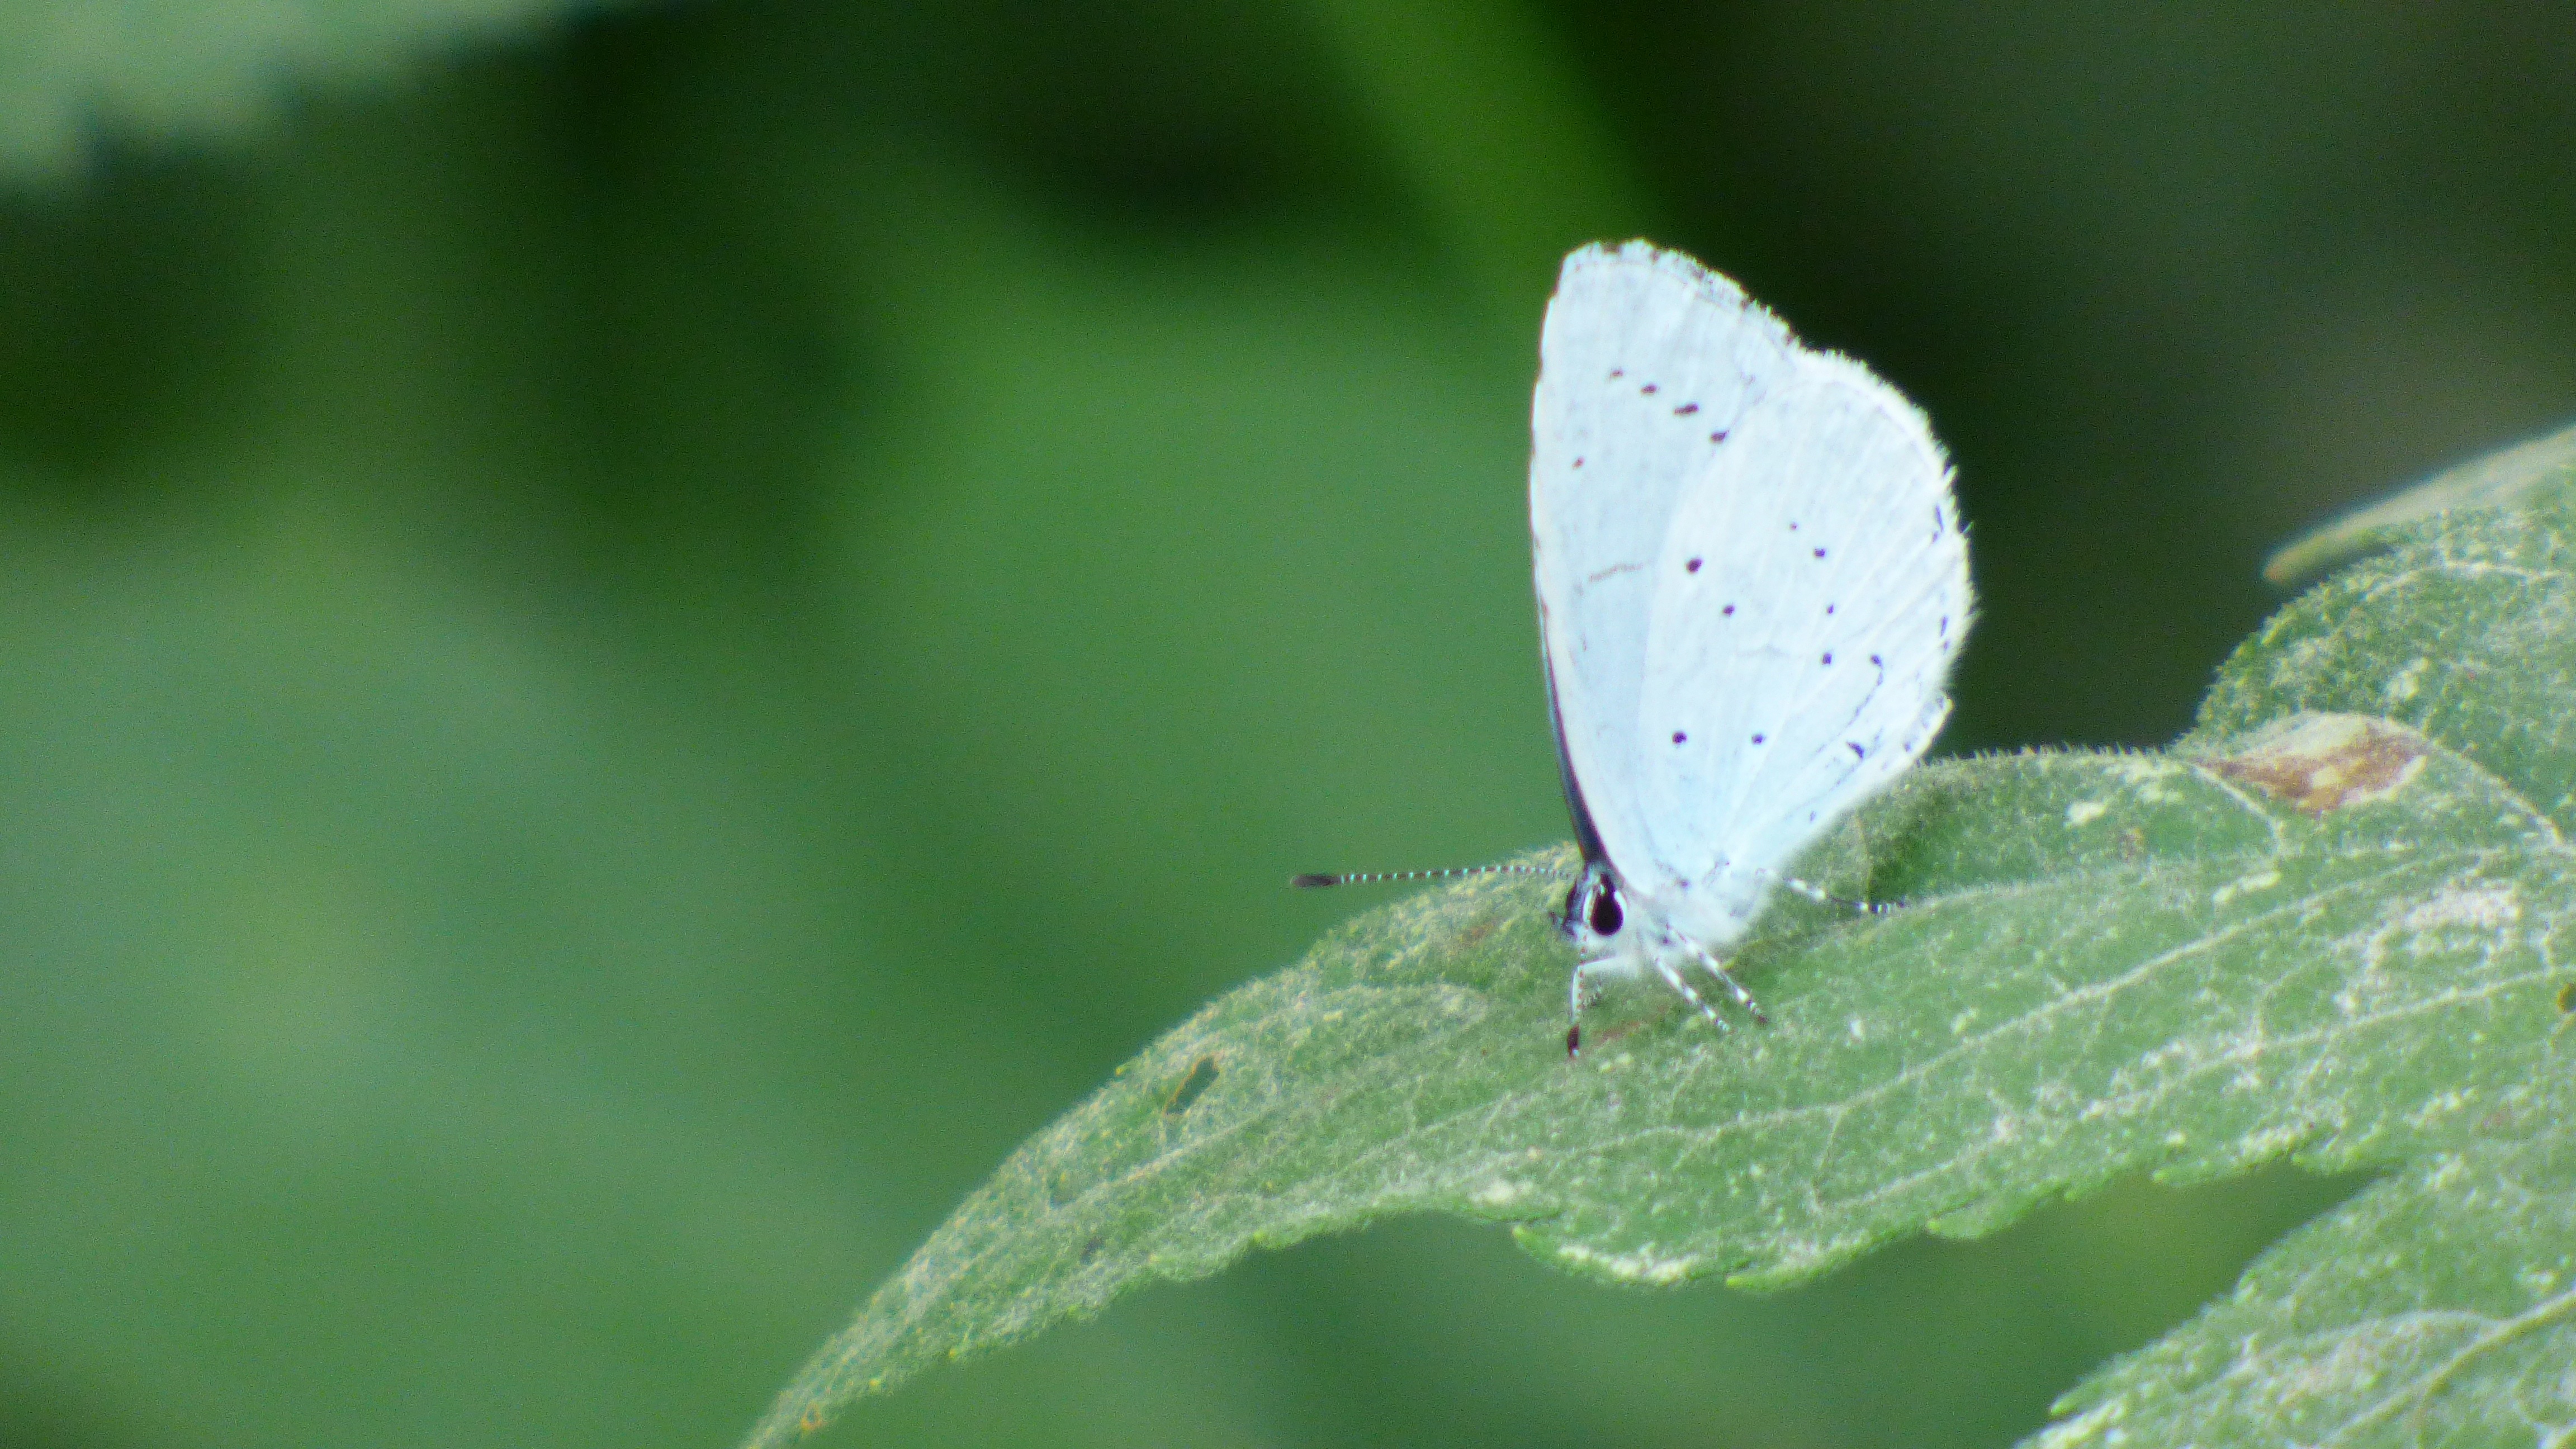
nature, wing, photography, leaf, flower, petal, green, insect, butterfly, fauna, invertebrate, close up, pieridae, macro photography, arthropod, plant stem, moths and butterflies, lycaenid, net winged insects